Wesley College, Dublin

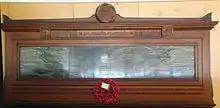
War memorial

In 1969, the college obtained from the Chief Herald an official grant of arms, which replaced that previously used. The upper part of the shield has a red ground, and bears the Bible, surmounted by a Maltese cross, an old Wesley College symbol. To the right is an escallop shell from the arms of John Wesley's family. The lower part of the shield has a blue ground and on it a flaming castle from the Dublin City arms. The scroll below the shield contains the college motto in Greek, "Prove all things; hold fast that which is good." (I Thessalonians 5.21)